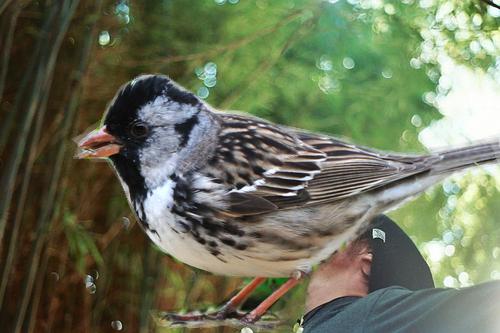
Bird species: Harris_Sparrow
Bird type: landbird
Background: land